Newman College, Perth

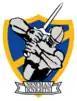
Knights Logo

The Newman Knights Hockey Club, or commonly just referred to as "'Knights or ""The Knights"","' is a hockey club founded in 1922 in New Norcia, In the '60s they relocated to Churchlands. "Today the Newman Knights Hockey Club has 16 sides competing in the WA Hockey Association competition in Men’s, Women’s, Juniors, and Masters.